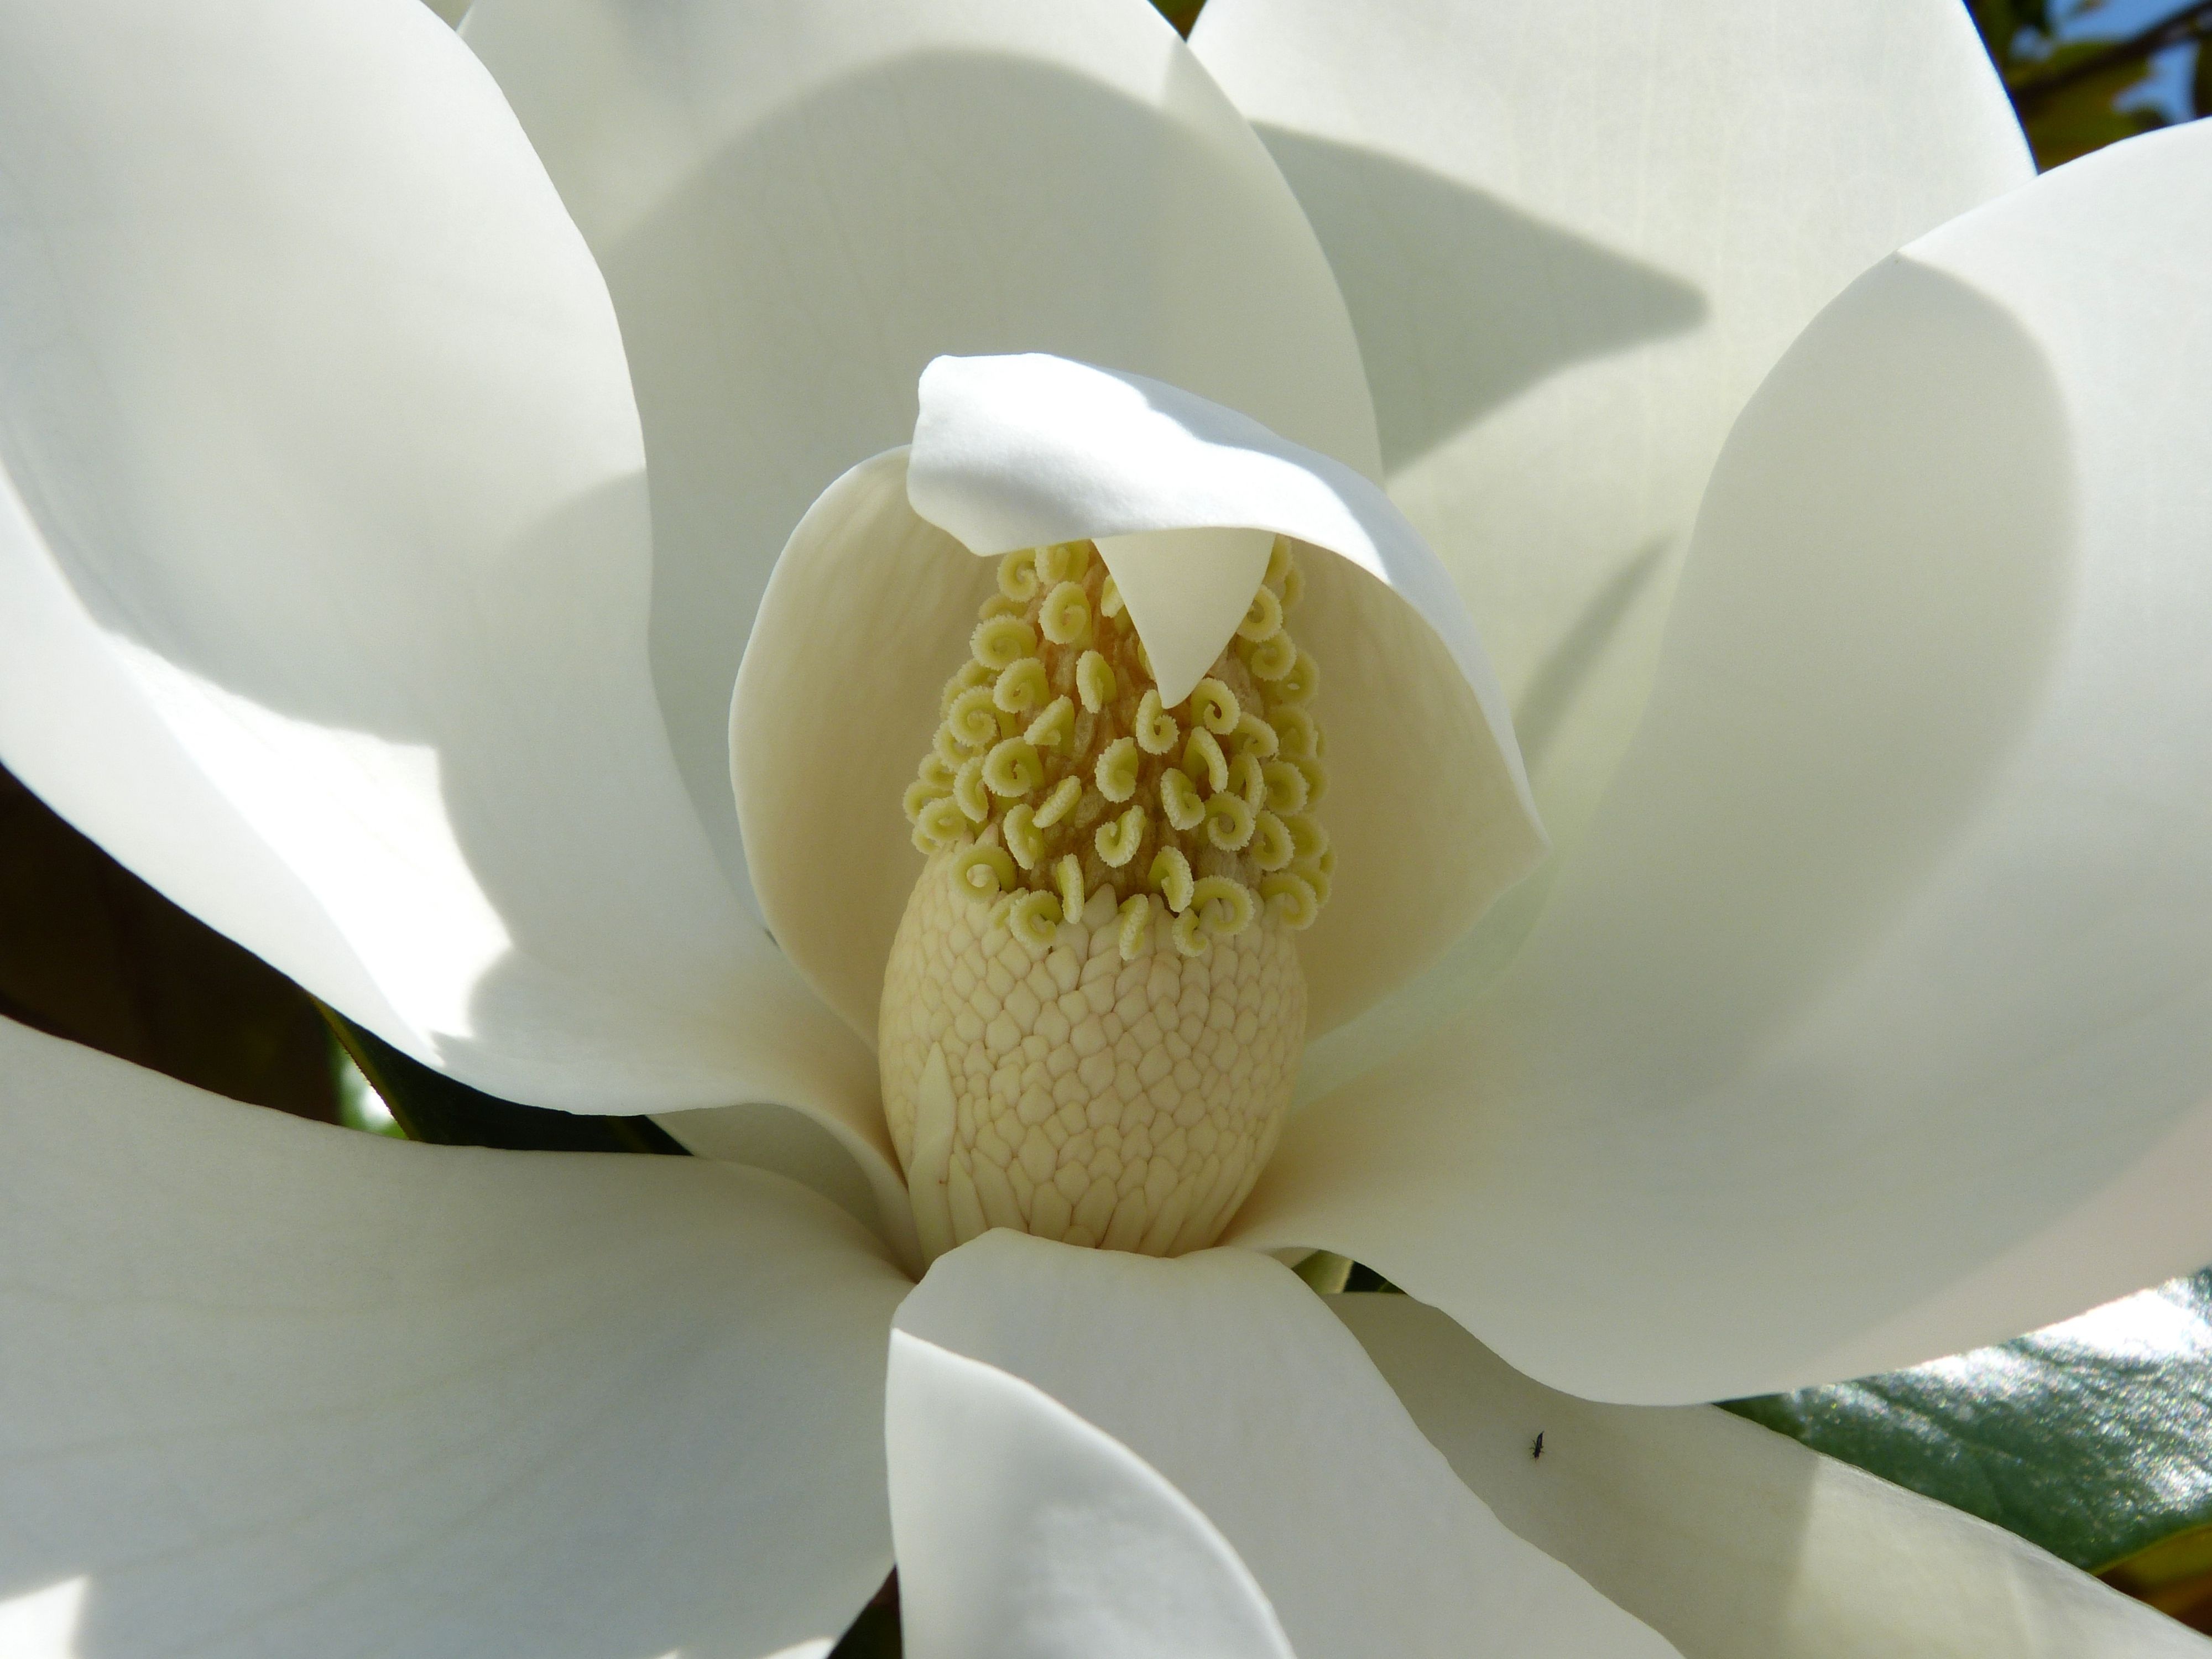
blossom, plant, white, flower, petal, bloom, mediterranean, botany, yellow, flora, close up, magnolia, macro photography, flowering plant, land plant